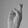
ASL letter: R